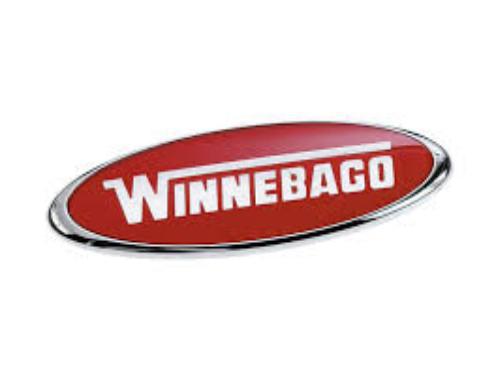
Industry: Others